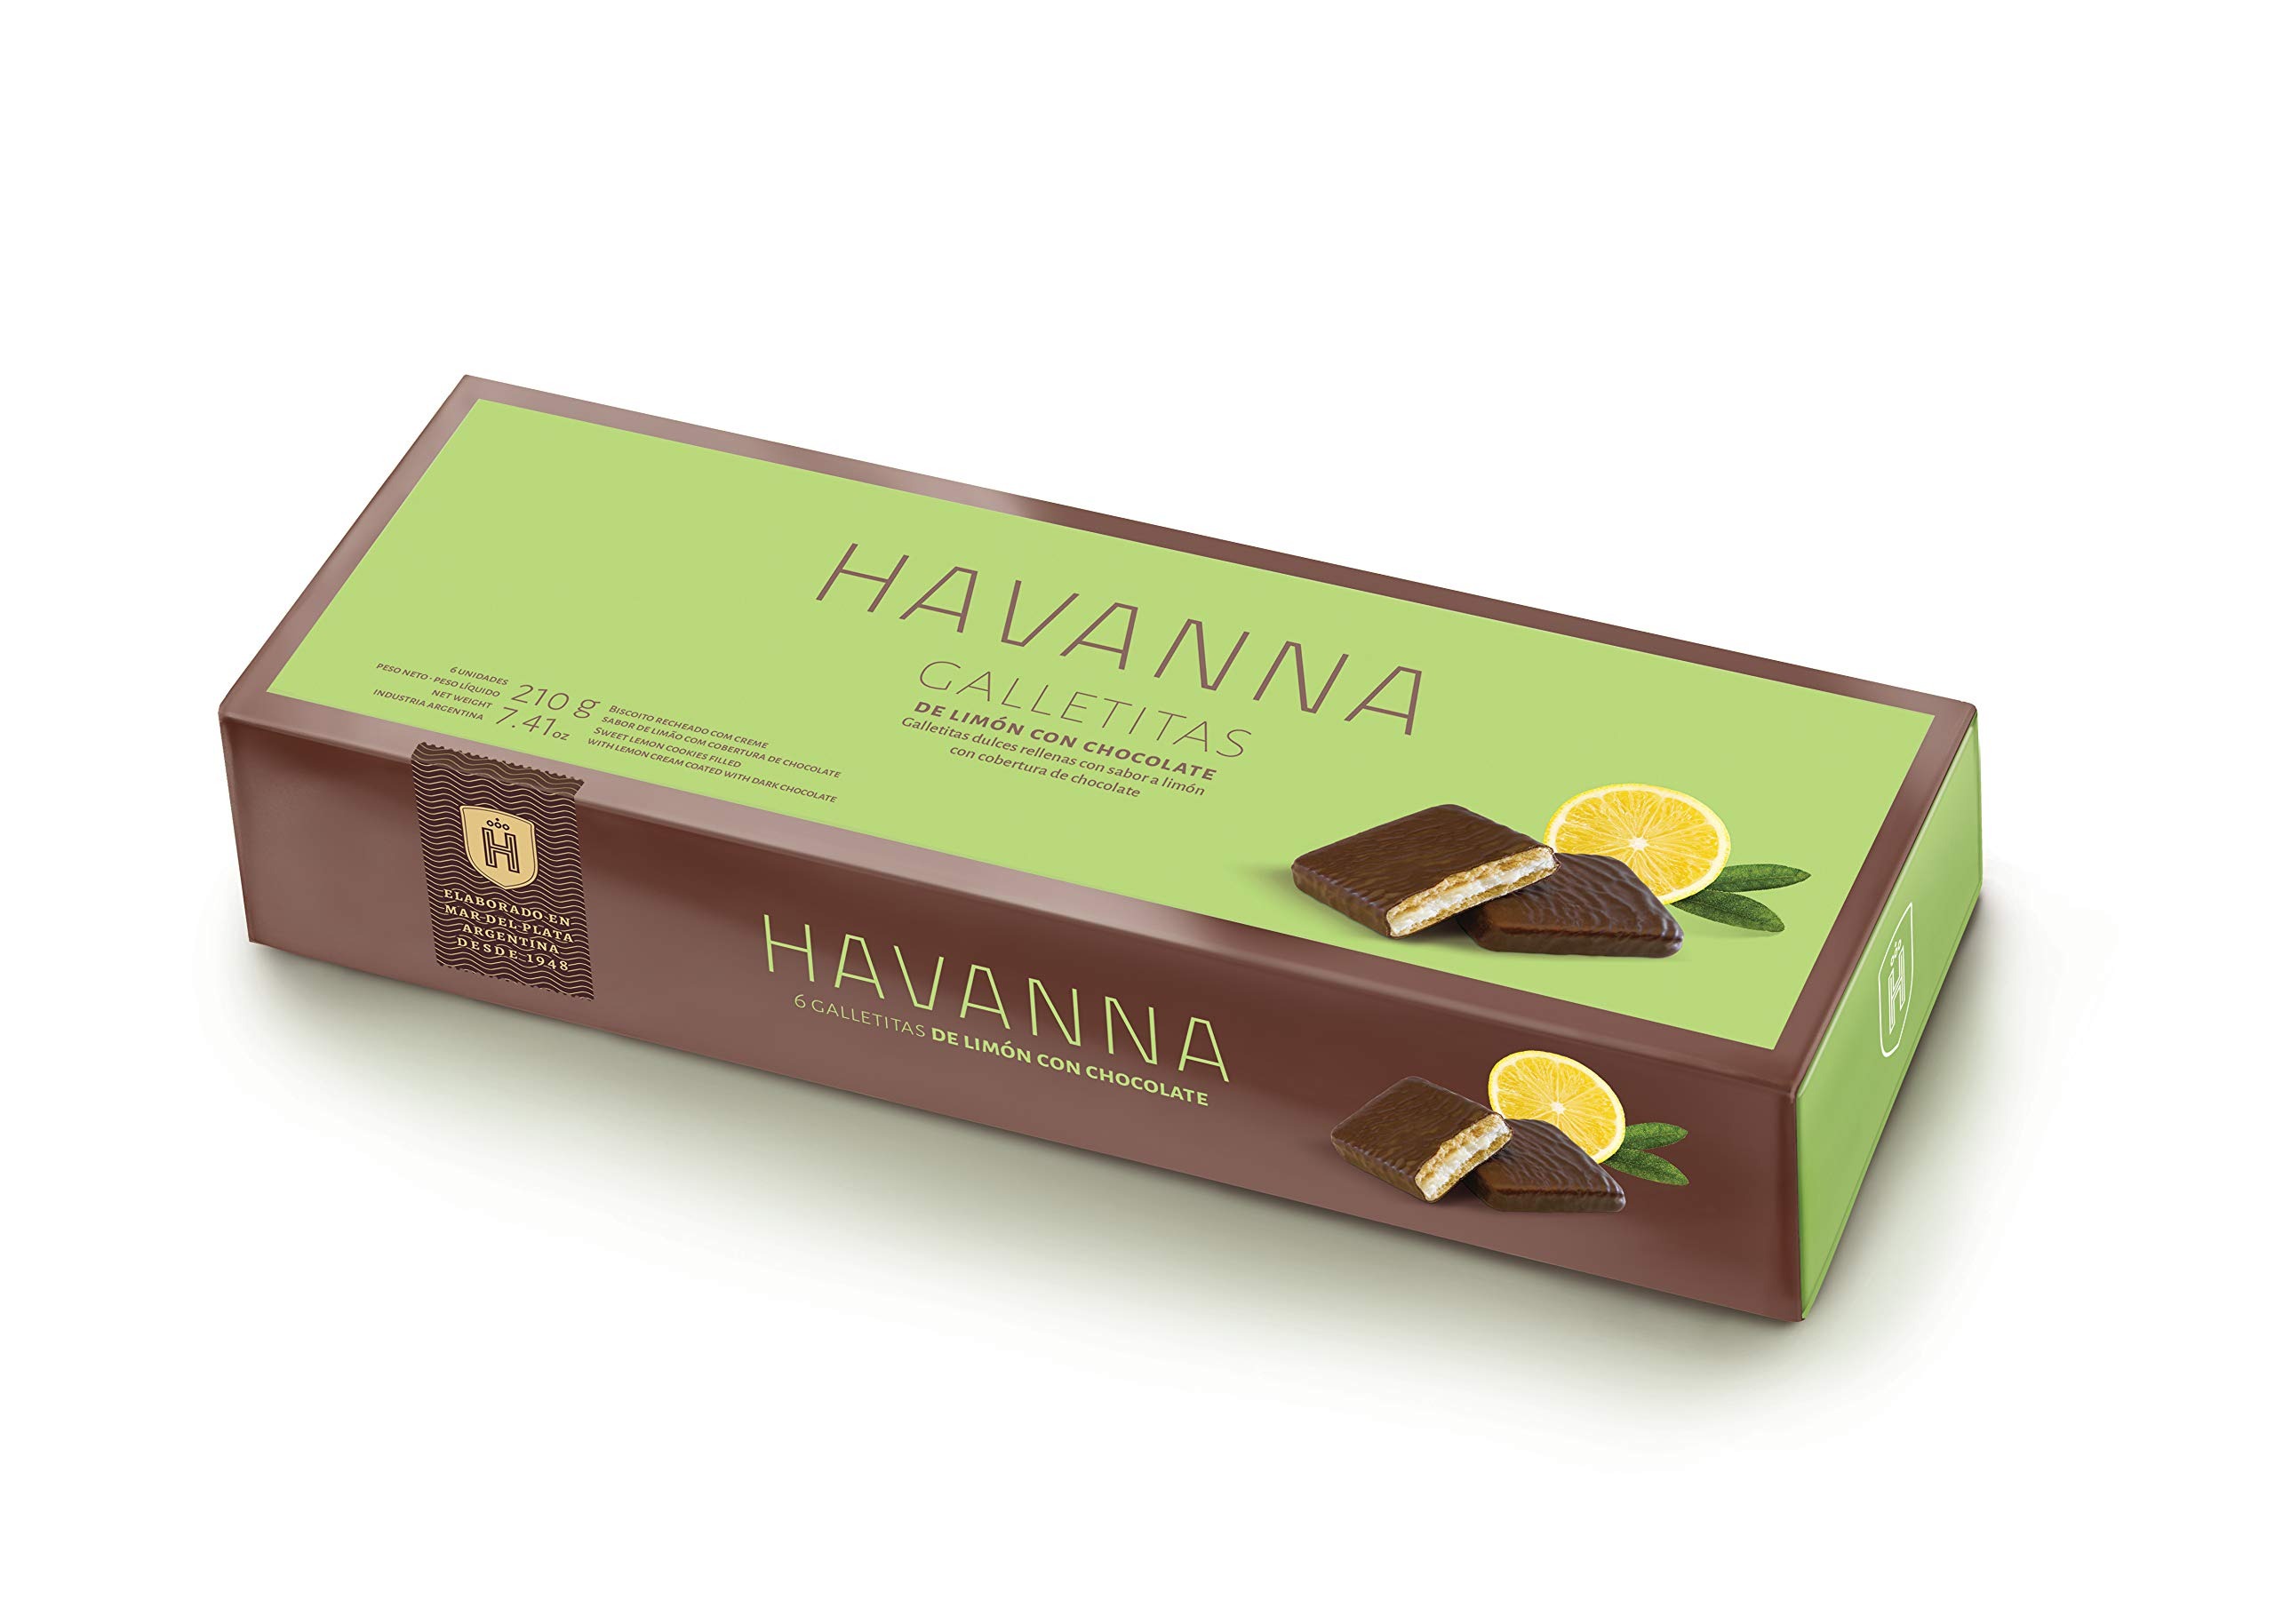
Item Name: Havanna Chocolate Covered Lemon Cookies – Real Lemon Cream Filled Cookies Coated in Semi-Sweet Chocolate – Authentic Argentinian Treats for Snacking and Gifting, Box of 6
Bullet Point 1: Lemon Cookies: Delicious real lemon cream filling in a chocolate coated cookie
Bullet Point 2: Kosher Certified: Made in a kosher certified facility
Bullet Point 3: Wheat Free: Contains no wheat ingredients
Bullet Point 4: Gluten Free: Contains no gluten ingredients
Bullet Point 5: Dairy Free: Contains no dairy ingredients
Product Description: Sweet lemon cookies filled with lemon cream coated with dark chocolate. Exquisito chocolate Havanna. Twitter. (at)avanna_ar. Facebook / havannaargentina. Instagram. (at)havannaarg. Tel.: 0800-666-1371; sac(at)havanna.com.ar. 55 11 2808-6895; sac(at)havanna.com.br. Dispose of properly. Product of Argentina.
Value: nan
Unit: None

Price: 21.99